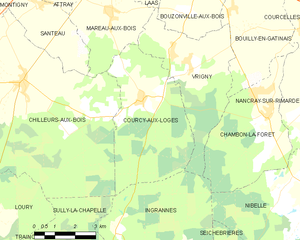
Courcy-aux-Loges est une commune française située dans le département du Loiret, en région Centre-Val de Loire.